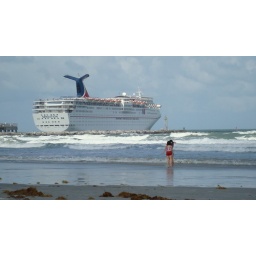
Watching ships sail while playing in the sand